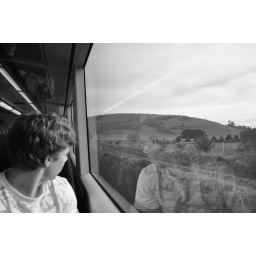
Black and White of fellow train passenger on the Ballarat Train looking in the distance of the mountains of Ballan